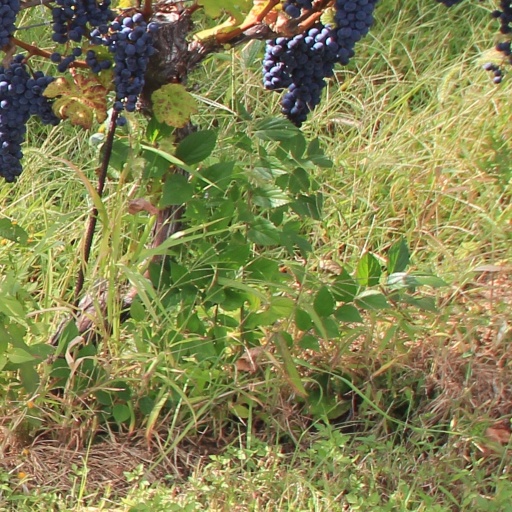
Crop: grape